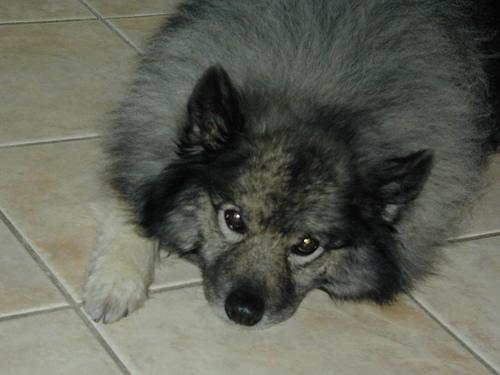
Breed: keeshond